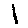
Label: 1